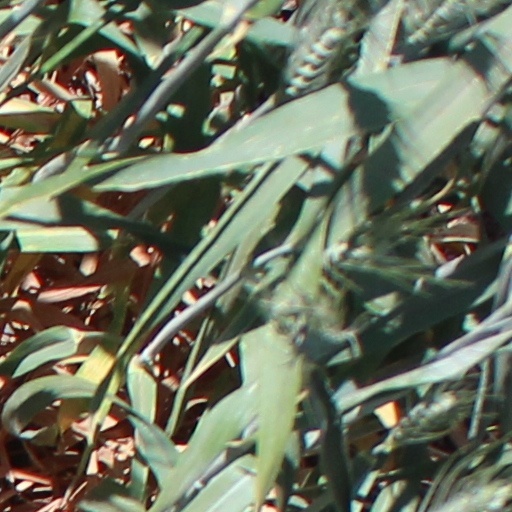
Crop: wheat